Costin Lazăr

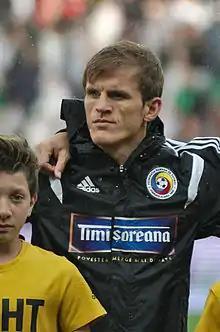
Lazăr with Romania in 2014

Costin Lazăr (born 24 April 1981) is a Romanian former footballer who played as a defensive midfielder for teams such as Sportul Studențesc, Rapid București, PAOK or FC Voluntari, among others. Lazăr was capped with Romania at senior level, making 32 appearances and scoring twice.